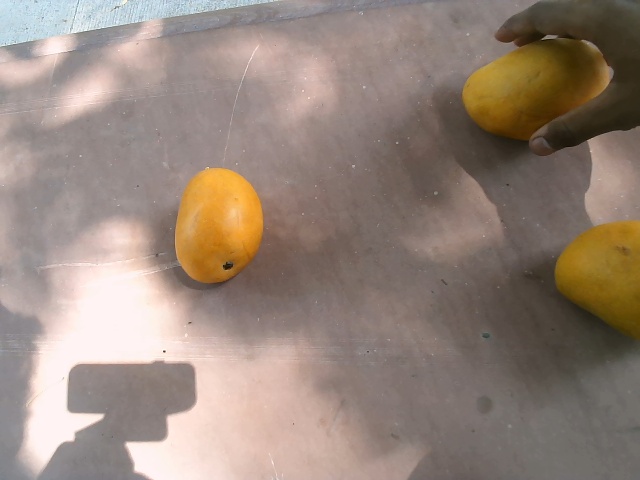
Label: Ripe_Mango